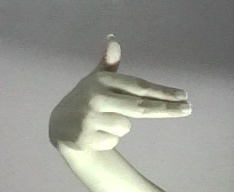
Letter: ghain